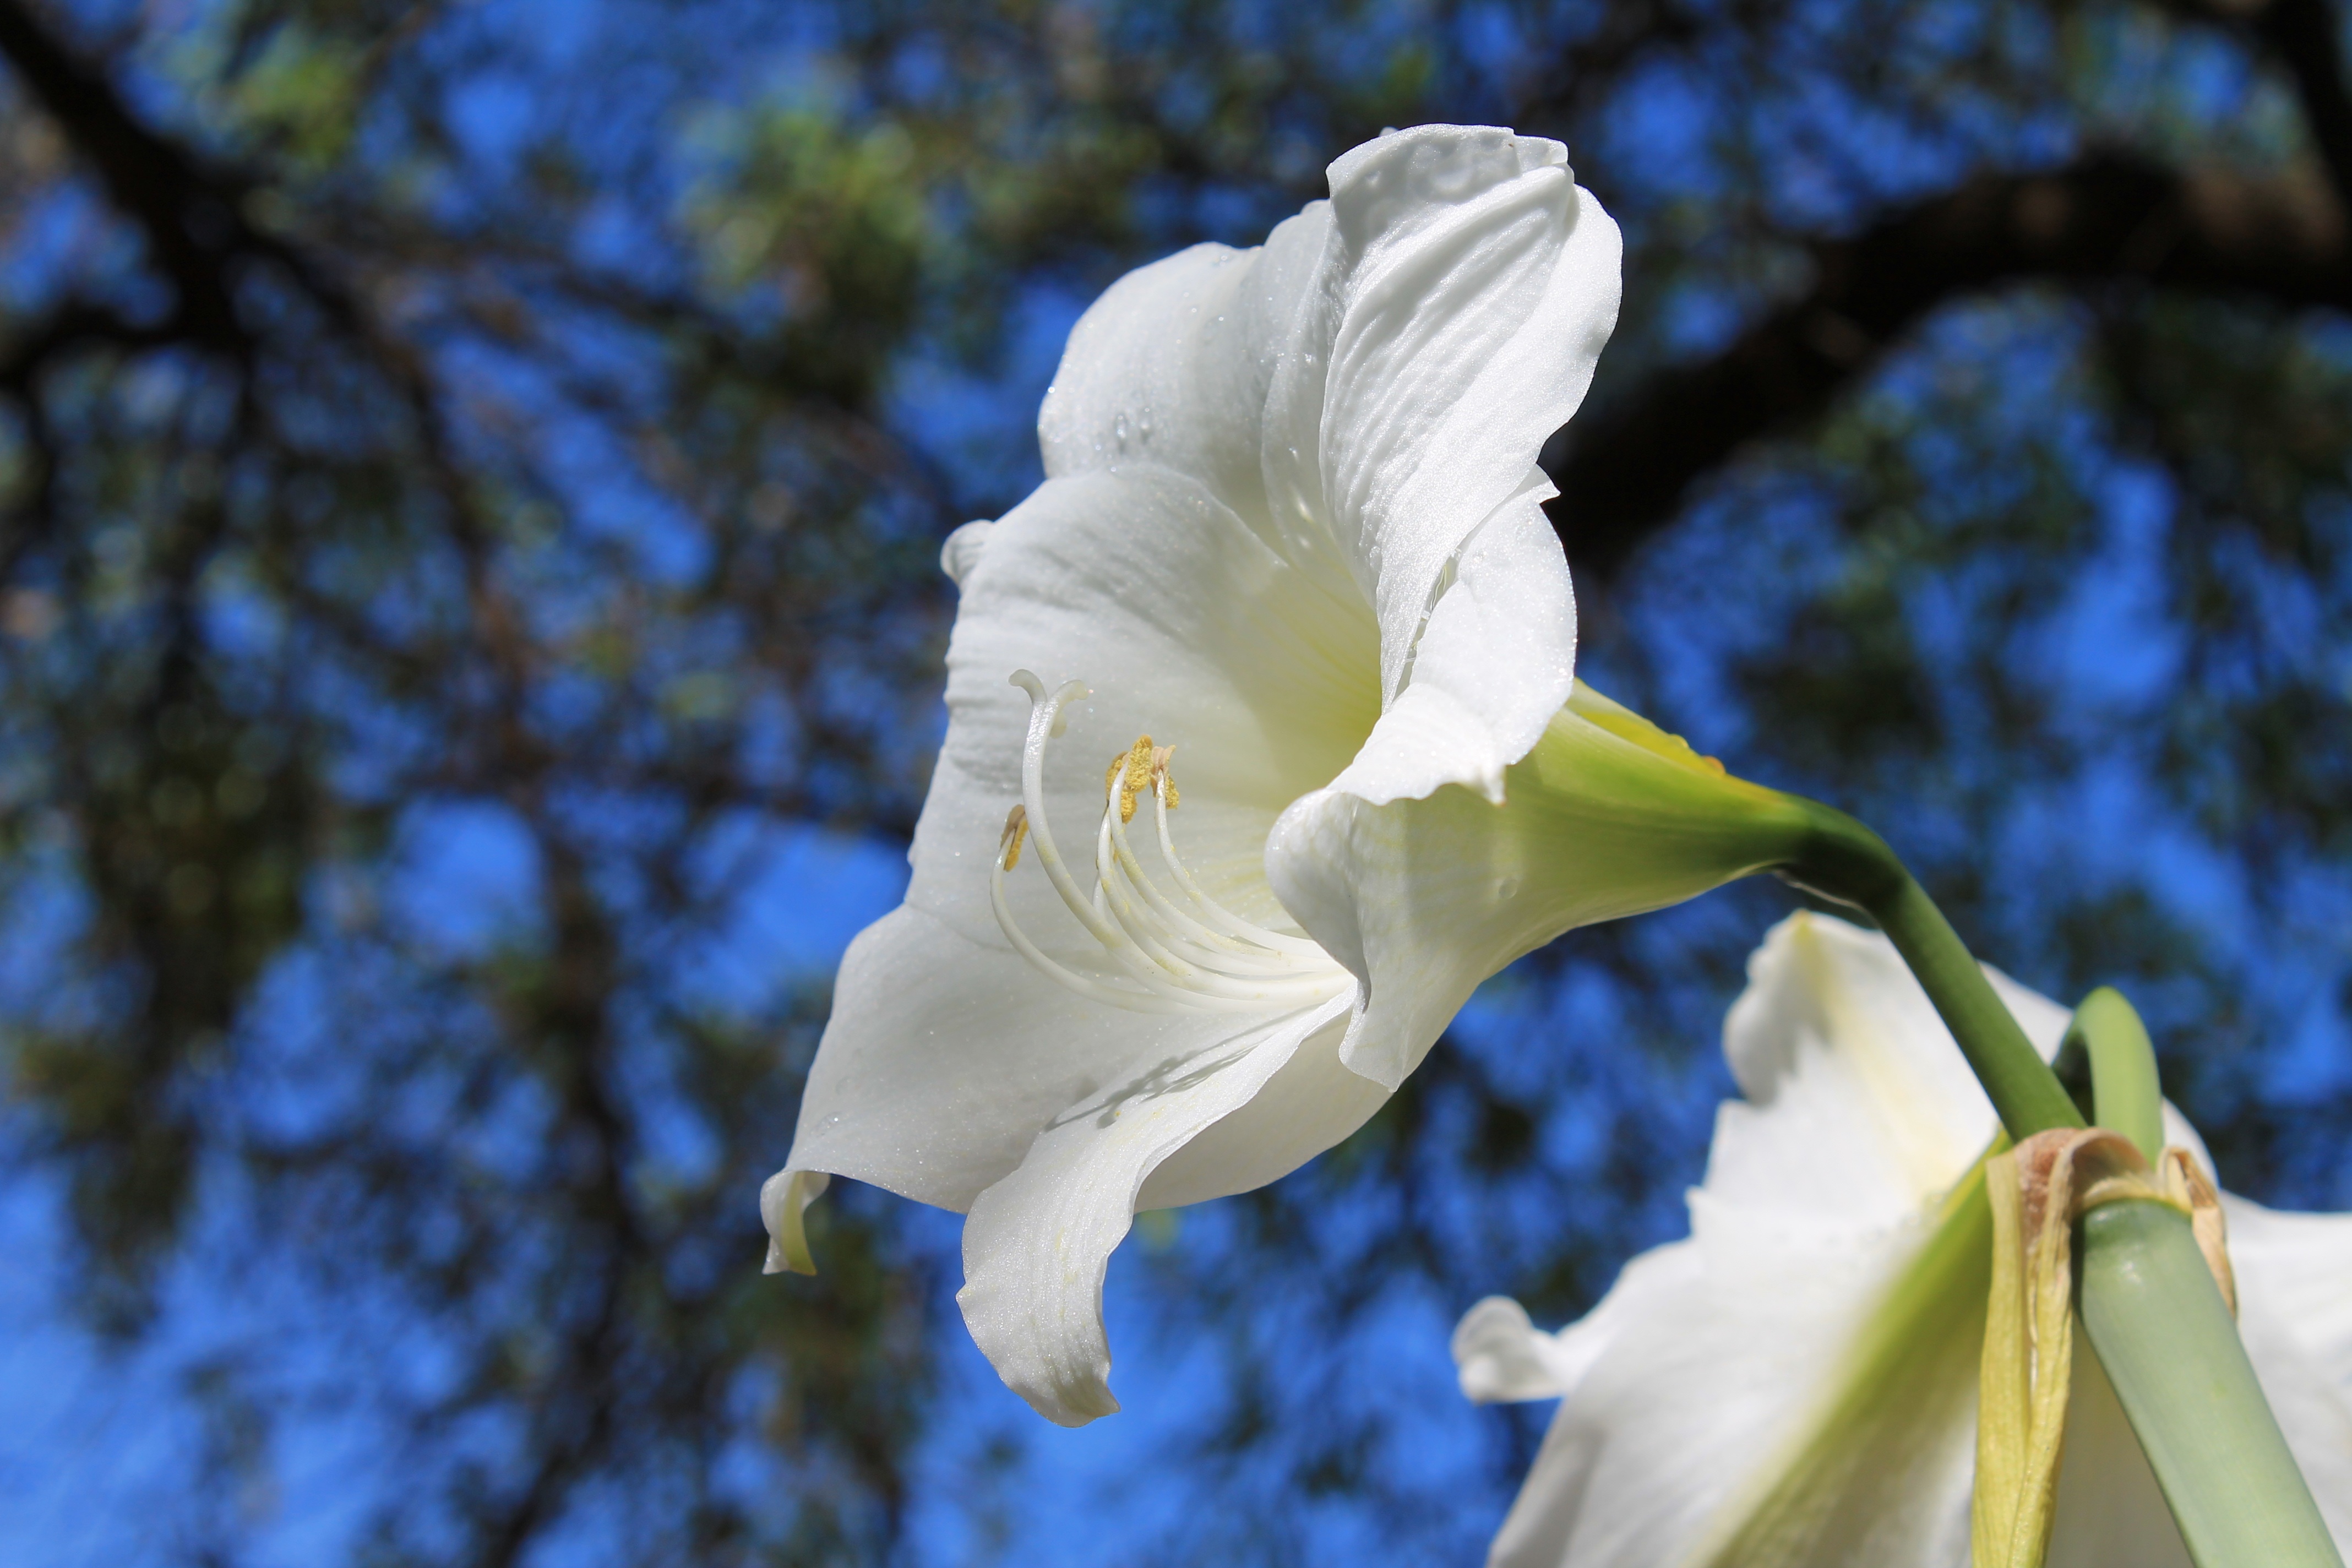
nature, blossom, plant, white, flower, petal, botany, blue, flora, wildflower, macro photography, flowering plant, plant stem, land plant, amaryllis belladonna, white amaryllis, flowering bulbs